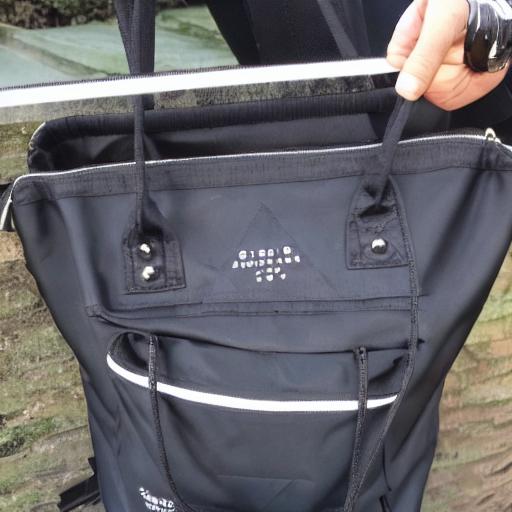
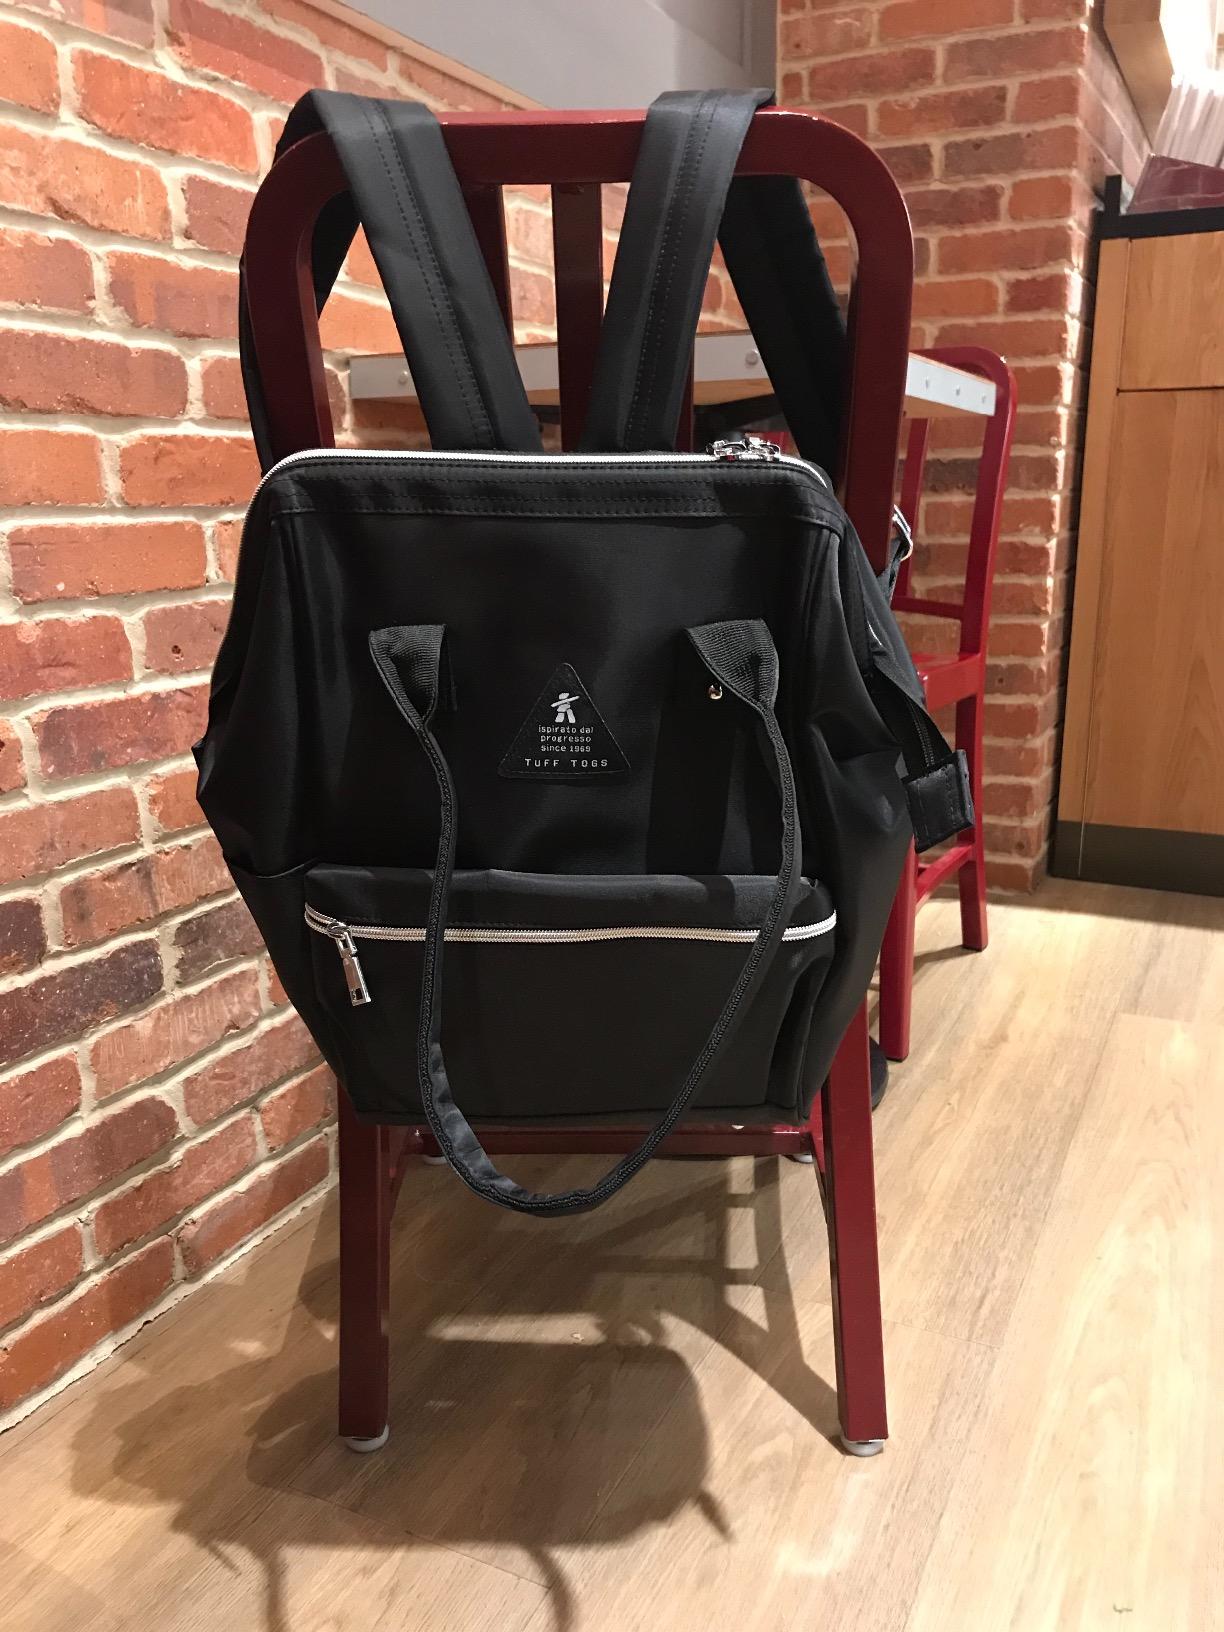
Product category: bag
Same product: no